Alfred, Duke of Saxe-Coburg and Gotha

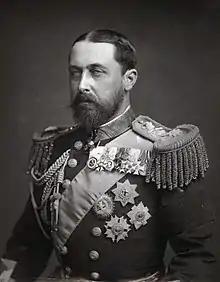
Prince Alfred in 1881

Alfred (Alfred Ernest Albert; 6 August 184430 July 1900) was sovereign Duke of Saxe-Coburg and Gotha from 22 August 1893 until his death in 1900. He was the second son and fourth child of Queen Victoria and Prince Albert. He was known as the Duke of Edinburgh from 1866 until he succeeded his paternal uncle Ernest II as the reigning Duke of Saxe-Coburg and Gotha in the German Empire.